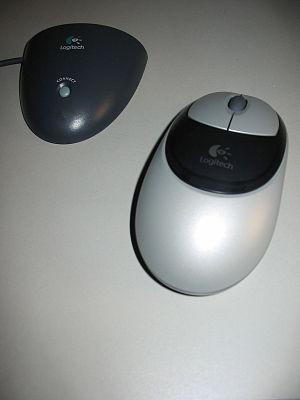
Souris sans fil de marque Logitech. Je suis l'auteur du cliché
Une souris est un dispositif de pointage pour ordinateur. Elle est composée d'un petit boîtier fait pour tenir sous la main, sur lequel se trouvent un ou plusieurs boutons, et une molette dans la plupart des cas.